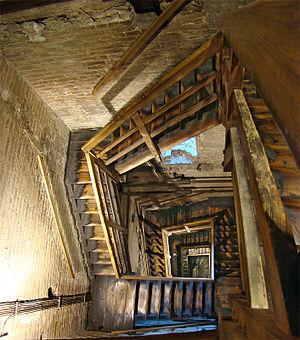
Bologne, Émilie-Romagne, Italie. À l'intérieur de la tour Asinelli.